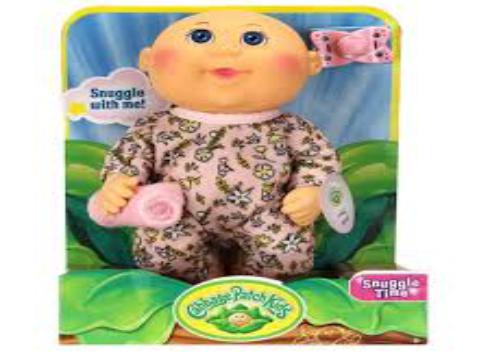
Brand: Cabbage Patch Kids
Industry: Leisure